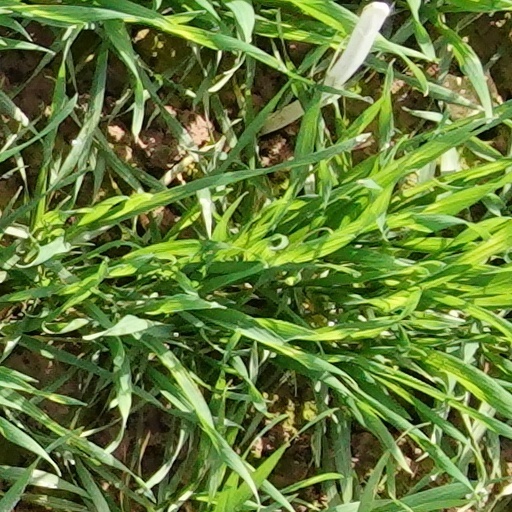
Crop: wheat